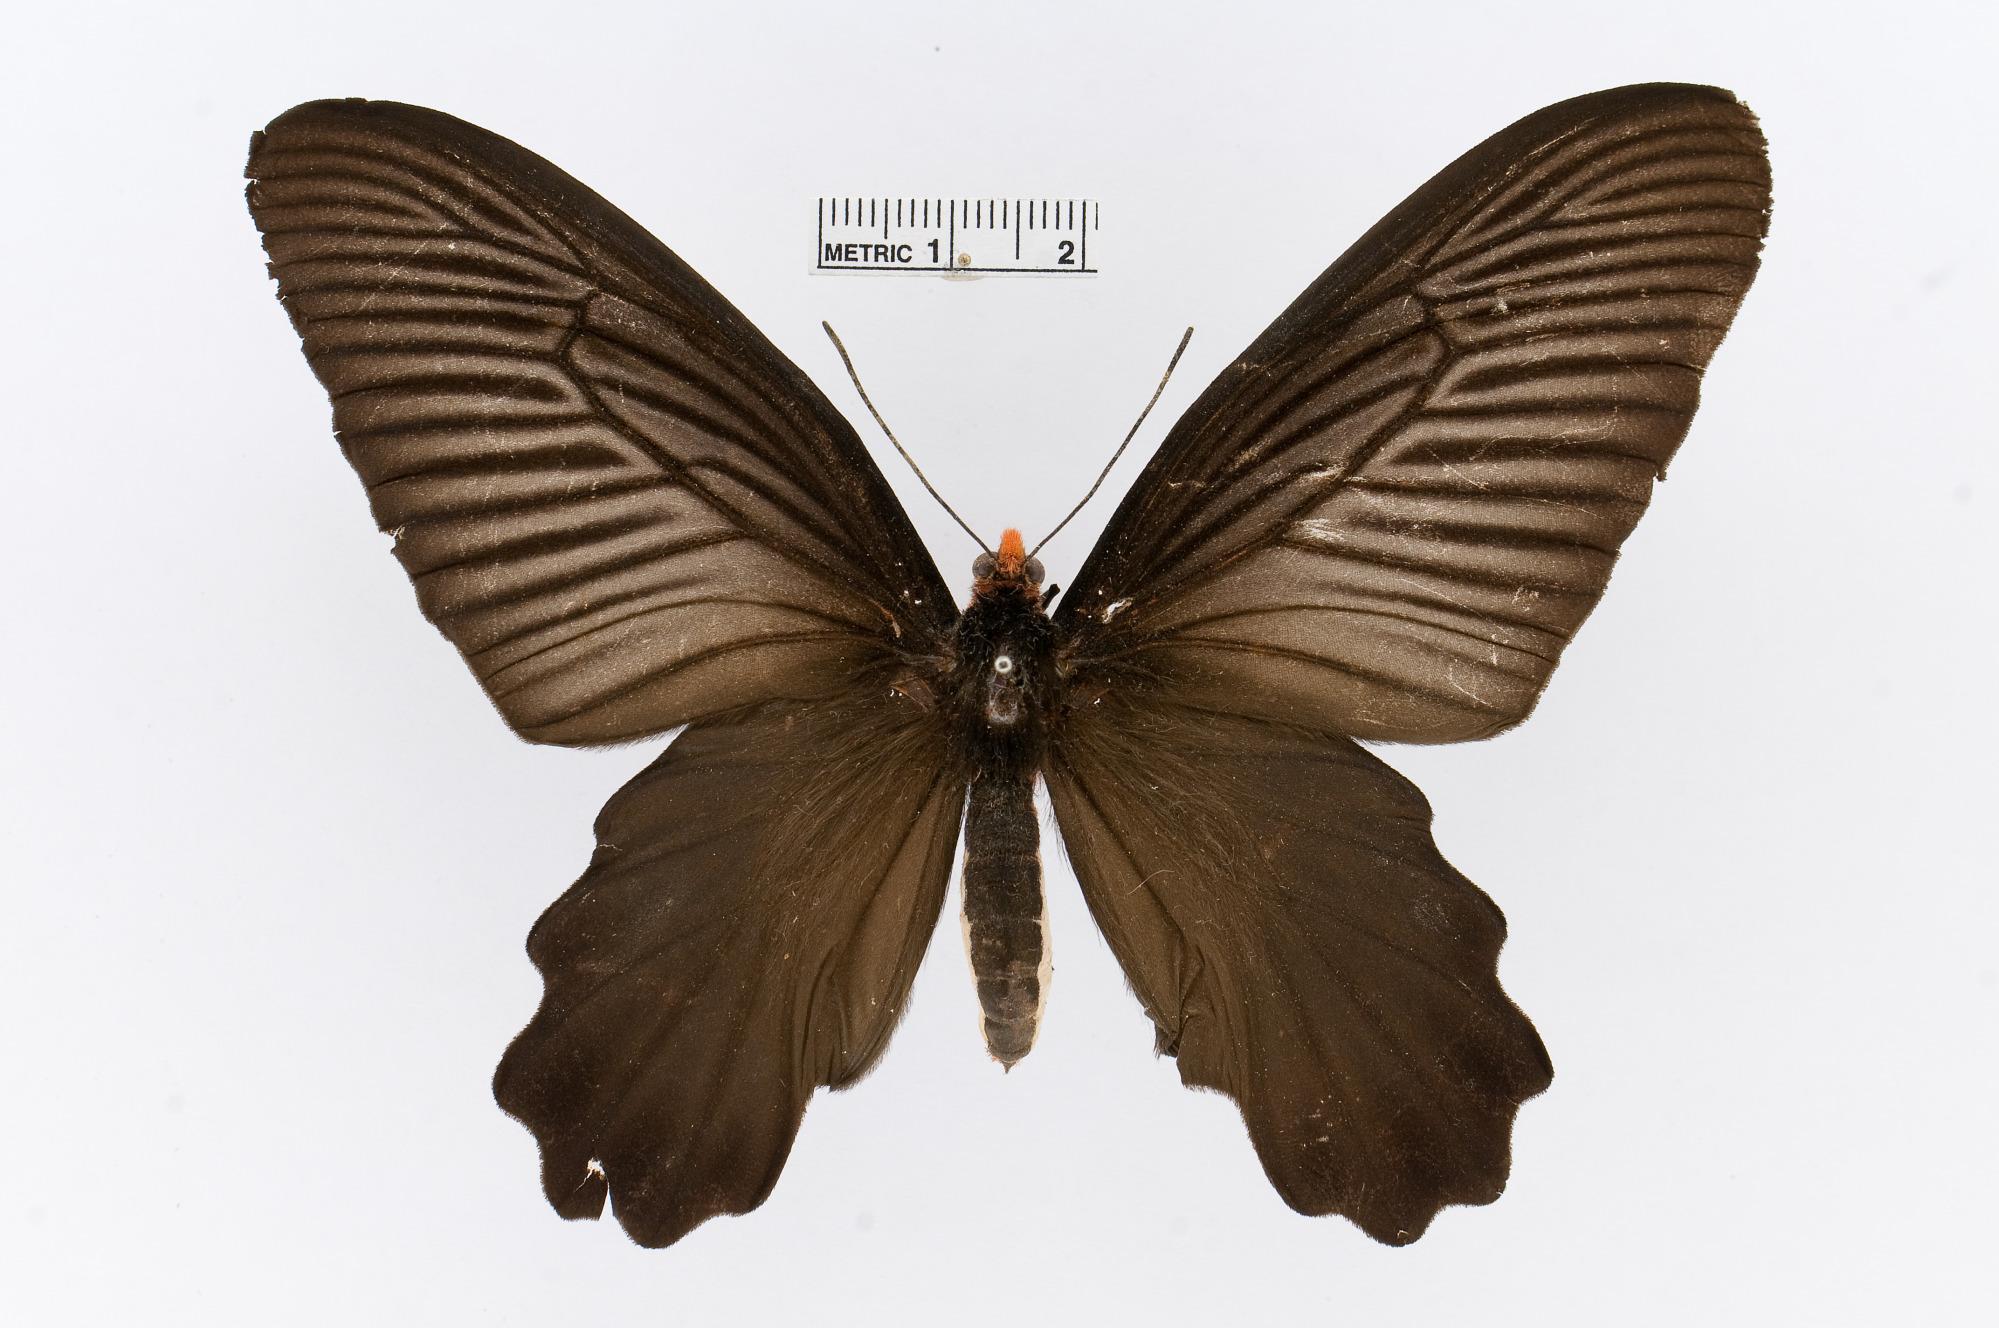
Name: Atrophaneura aidoneus
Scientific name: Atrophaneura aidoneus
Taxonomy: Animalia, Arthropoda, Insecta, Lepidoptera, Papilionidae, Papilioninae